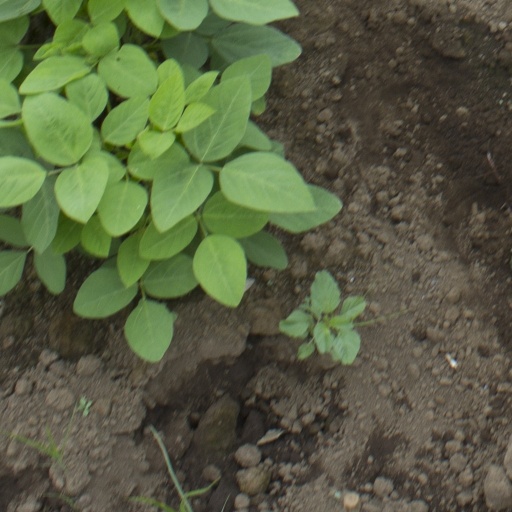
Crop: soybean